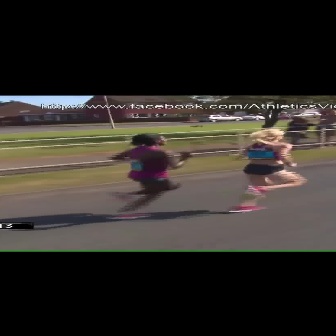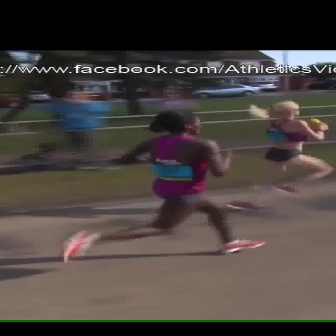
  Please identify the target specified by the bounding box [222,128,306,212] in the first image and locate it in the second image. Return the coordinates in [x_min,y_min,x_max,y_max] format.
Answer: [222,99,333,210]